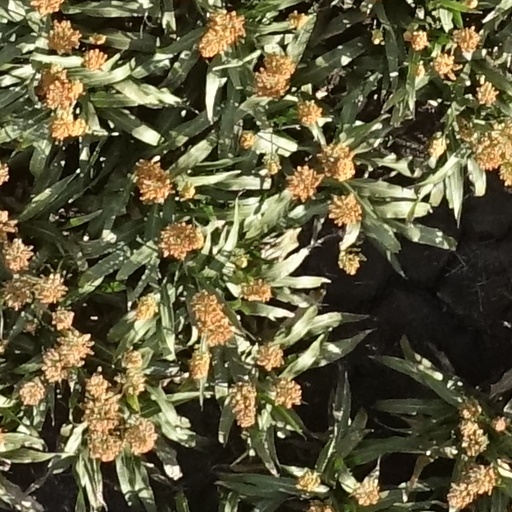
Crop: sorghum